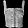
Label: Shirt